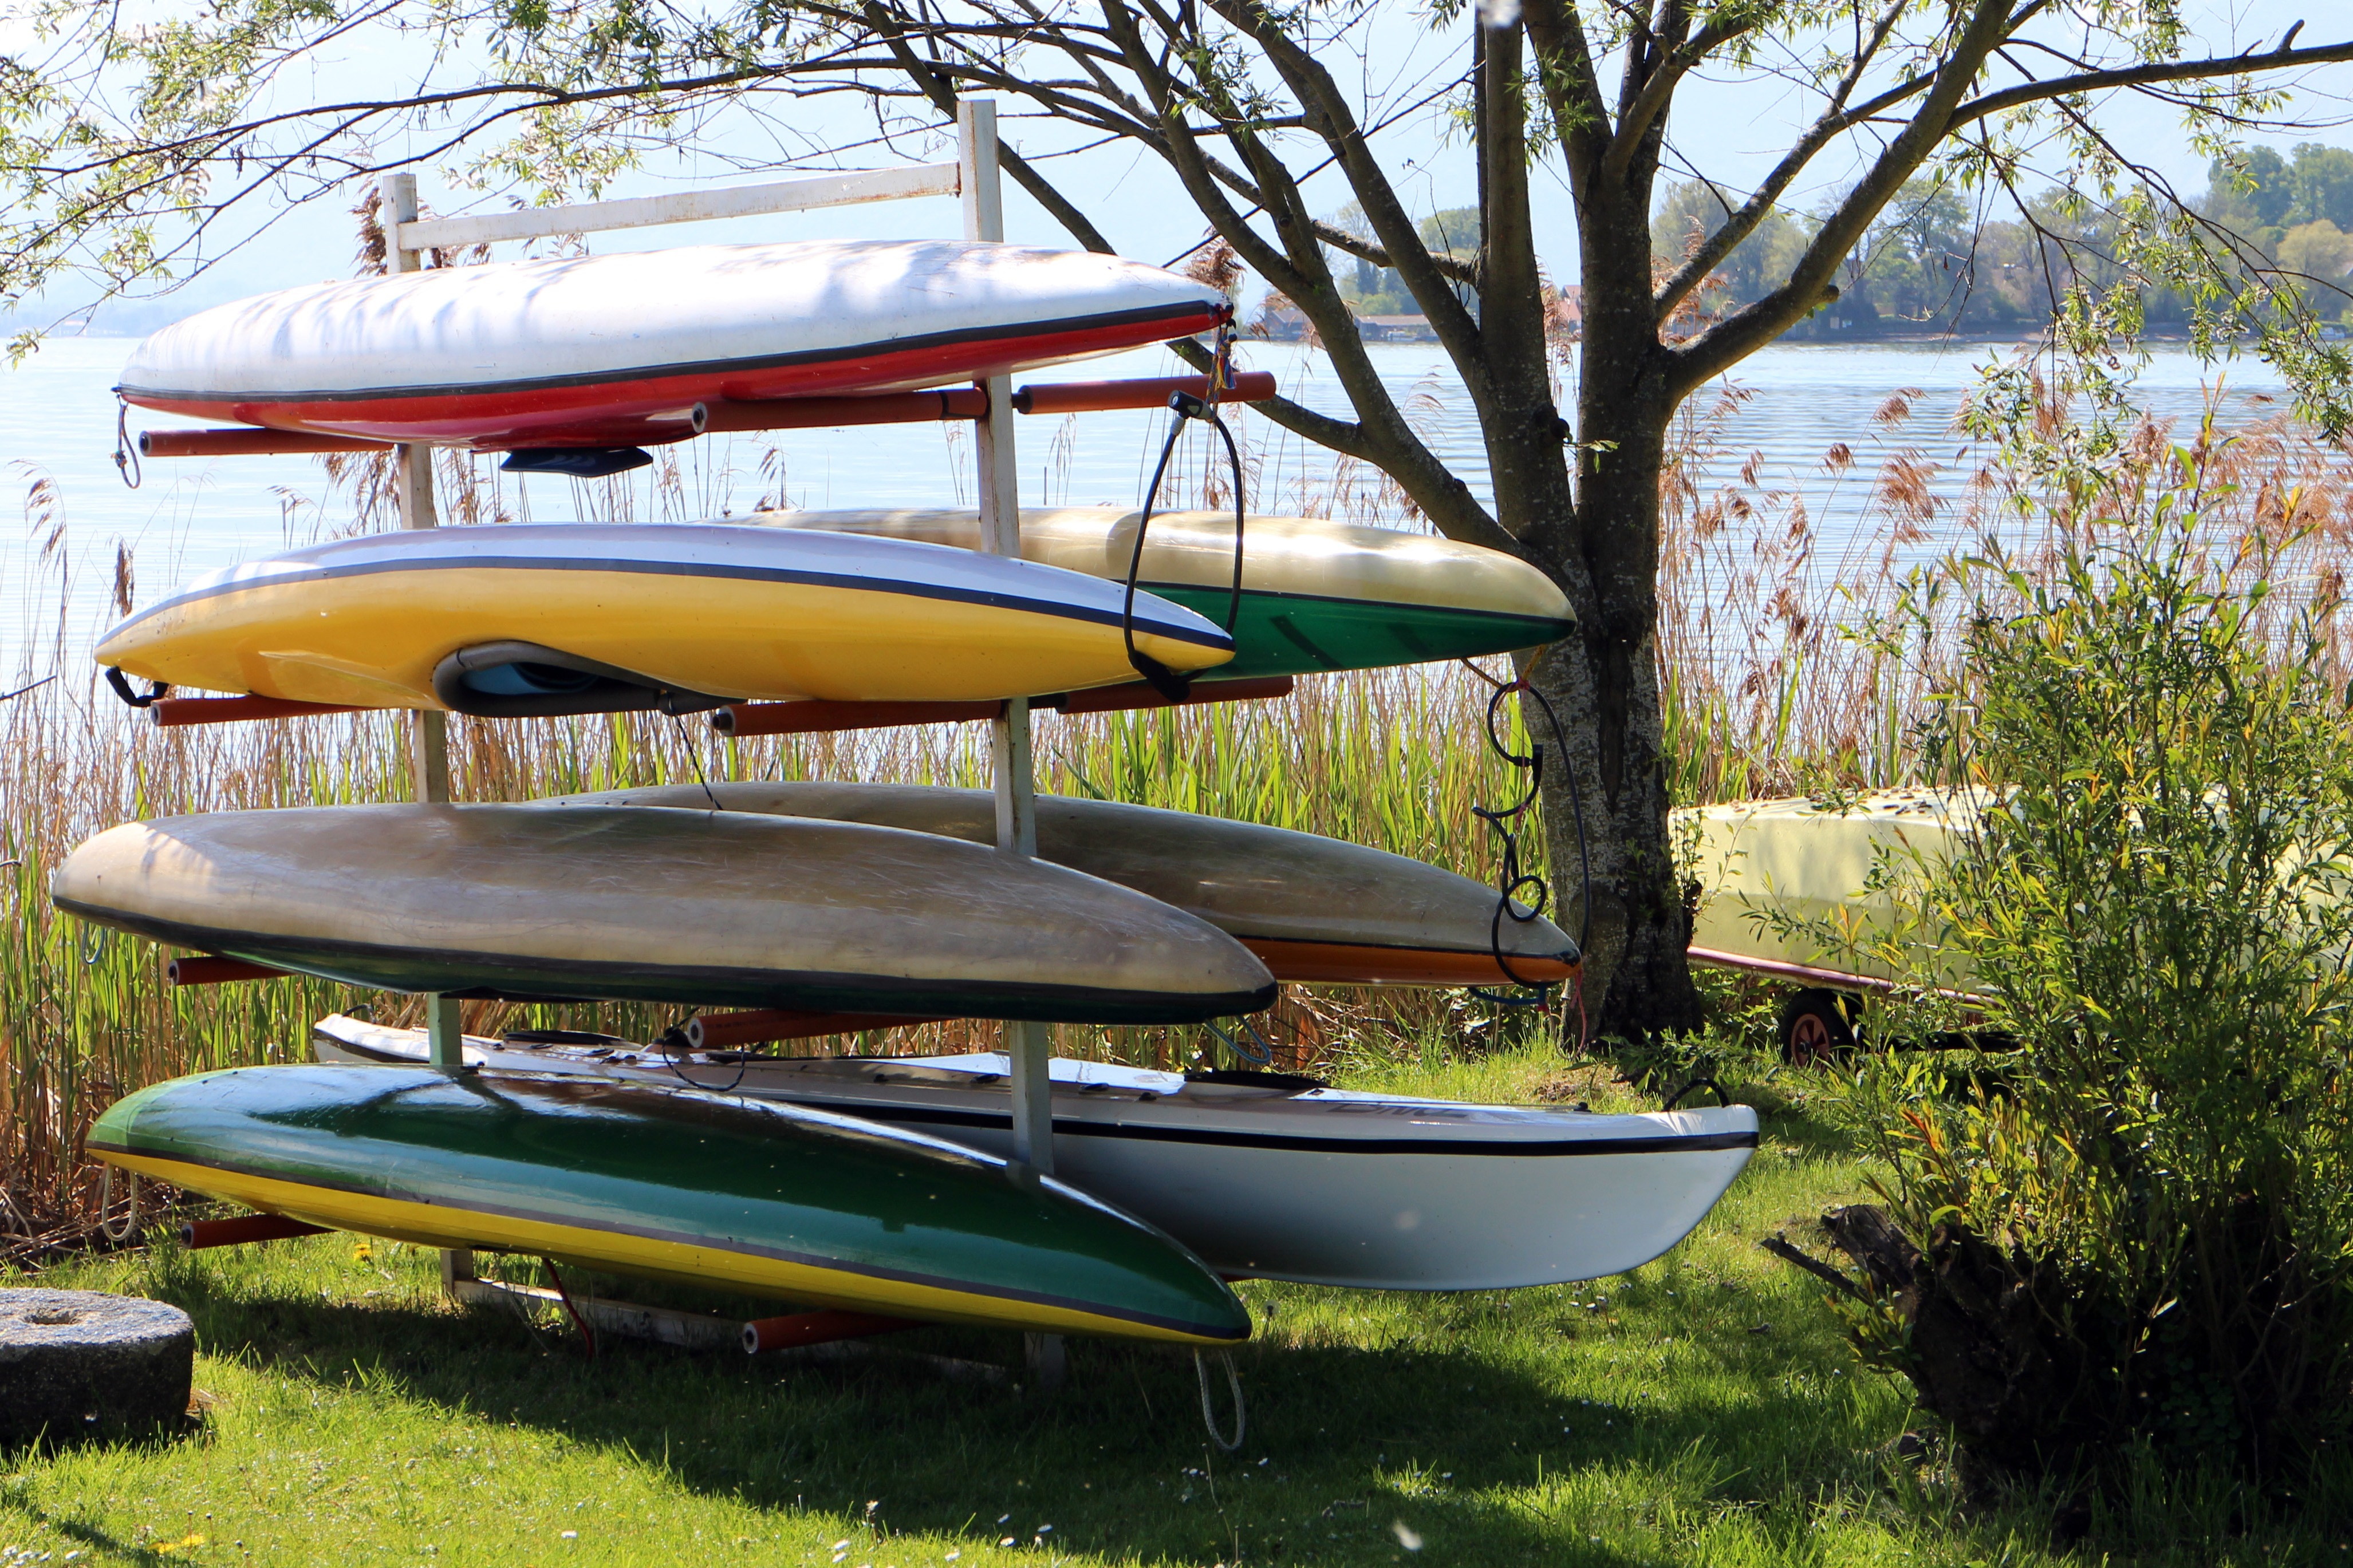
boat, store, vehicle, colorful, storage, boating, boats, watercraft, ecosystem, canoeing, dinghy, watercraft rowing